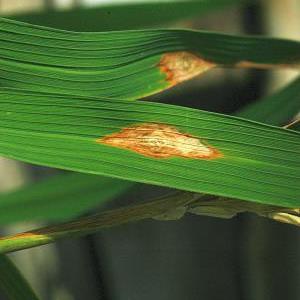
Disease: Blast